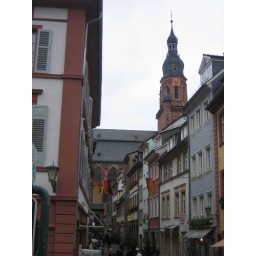
Trying to capture the clock tower of the church in the background.